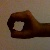
The image shows a hand gesture representing the number 0 in Indian Sign Language.